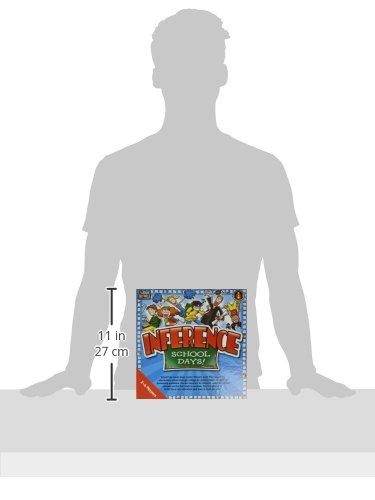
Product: Edupress Inference Game, Red Level (EP60802)
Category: Toys & Games | Games & Accessories | Board Games
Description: Great Condition.
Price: $15.27
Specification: ASIN:B004K98WTS|ShippingWeight:2.05pounds(Viewshippingratesandpolicies)|DateFirstAvailable:July1,2008